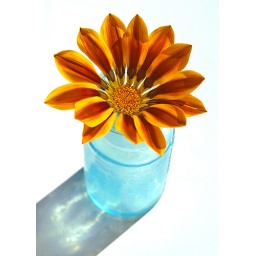
Cut flower in lovely old blue bottle, felt the colors,light and details made for a nice shot.